Qi Jingyi

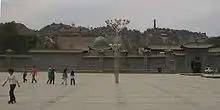
The dome of Qi Jingyi's "Gongbei" (mausoleum) seen over the wall of Hongyuan Park in Linxia City

Qi Jingyi (1656–1719), also known as Hilal al-Din, was a Chinese Sufi master, instrumental in the spread of the Qadiriyyah school among Chinese Muslims. He was known among his followers as Qi Daozu, i.e. Grand Master Qi.